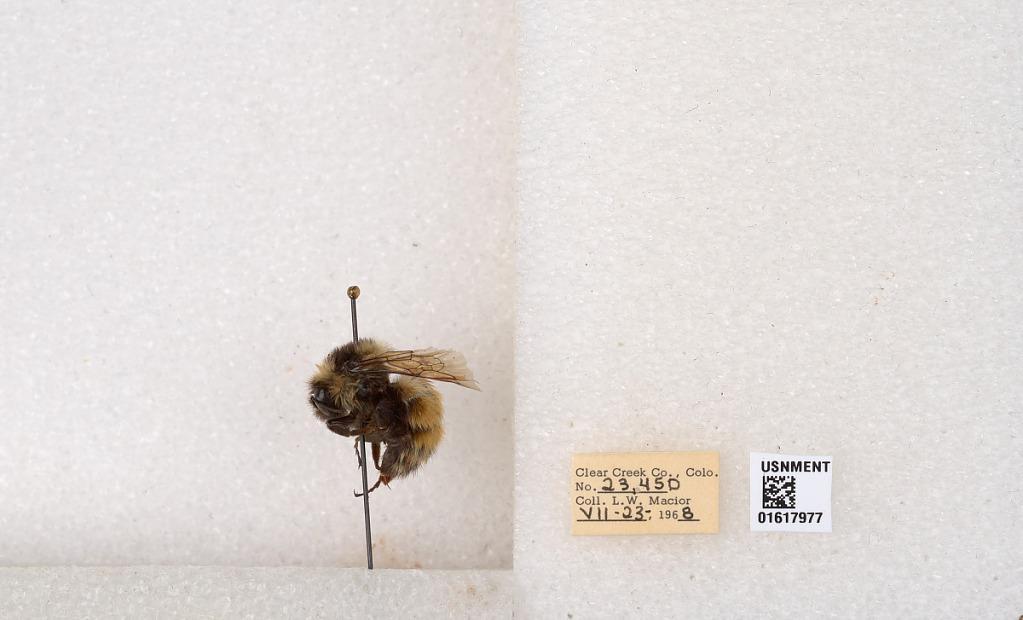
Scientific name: Bombus (Pyrobombus) sylvicola Kirby
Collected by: L. Macior
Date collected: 1968-7-23
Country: United States
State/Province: Colorado
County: Clear Creek
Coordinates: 39.6891, -105.644